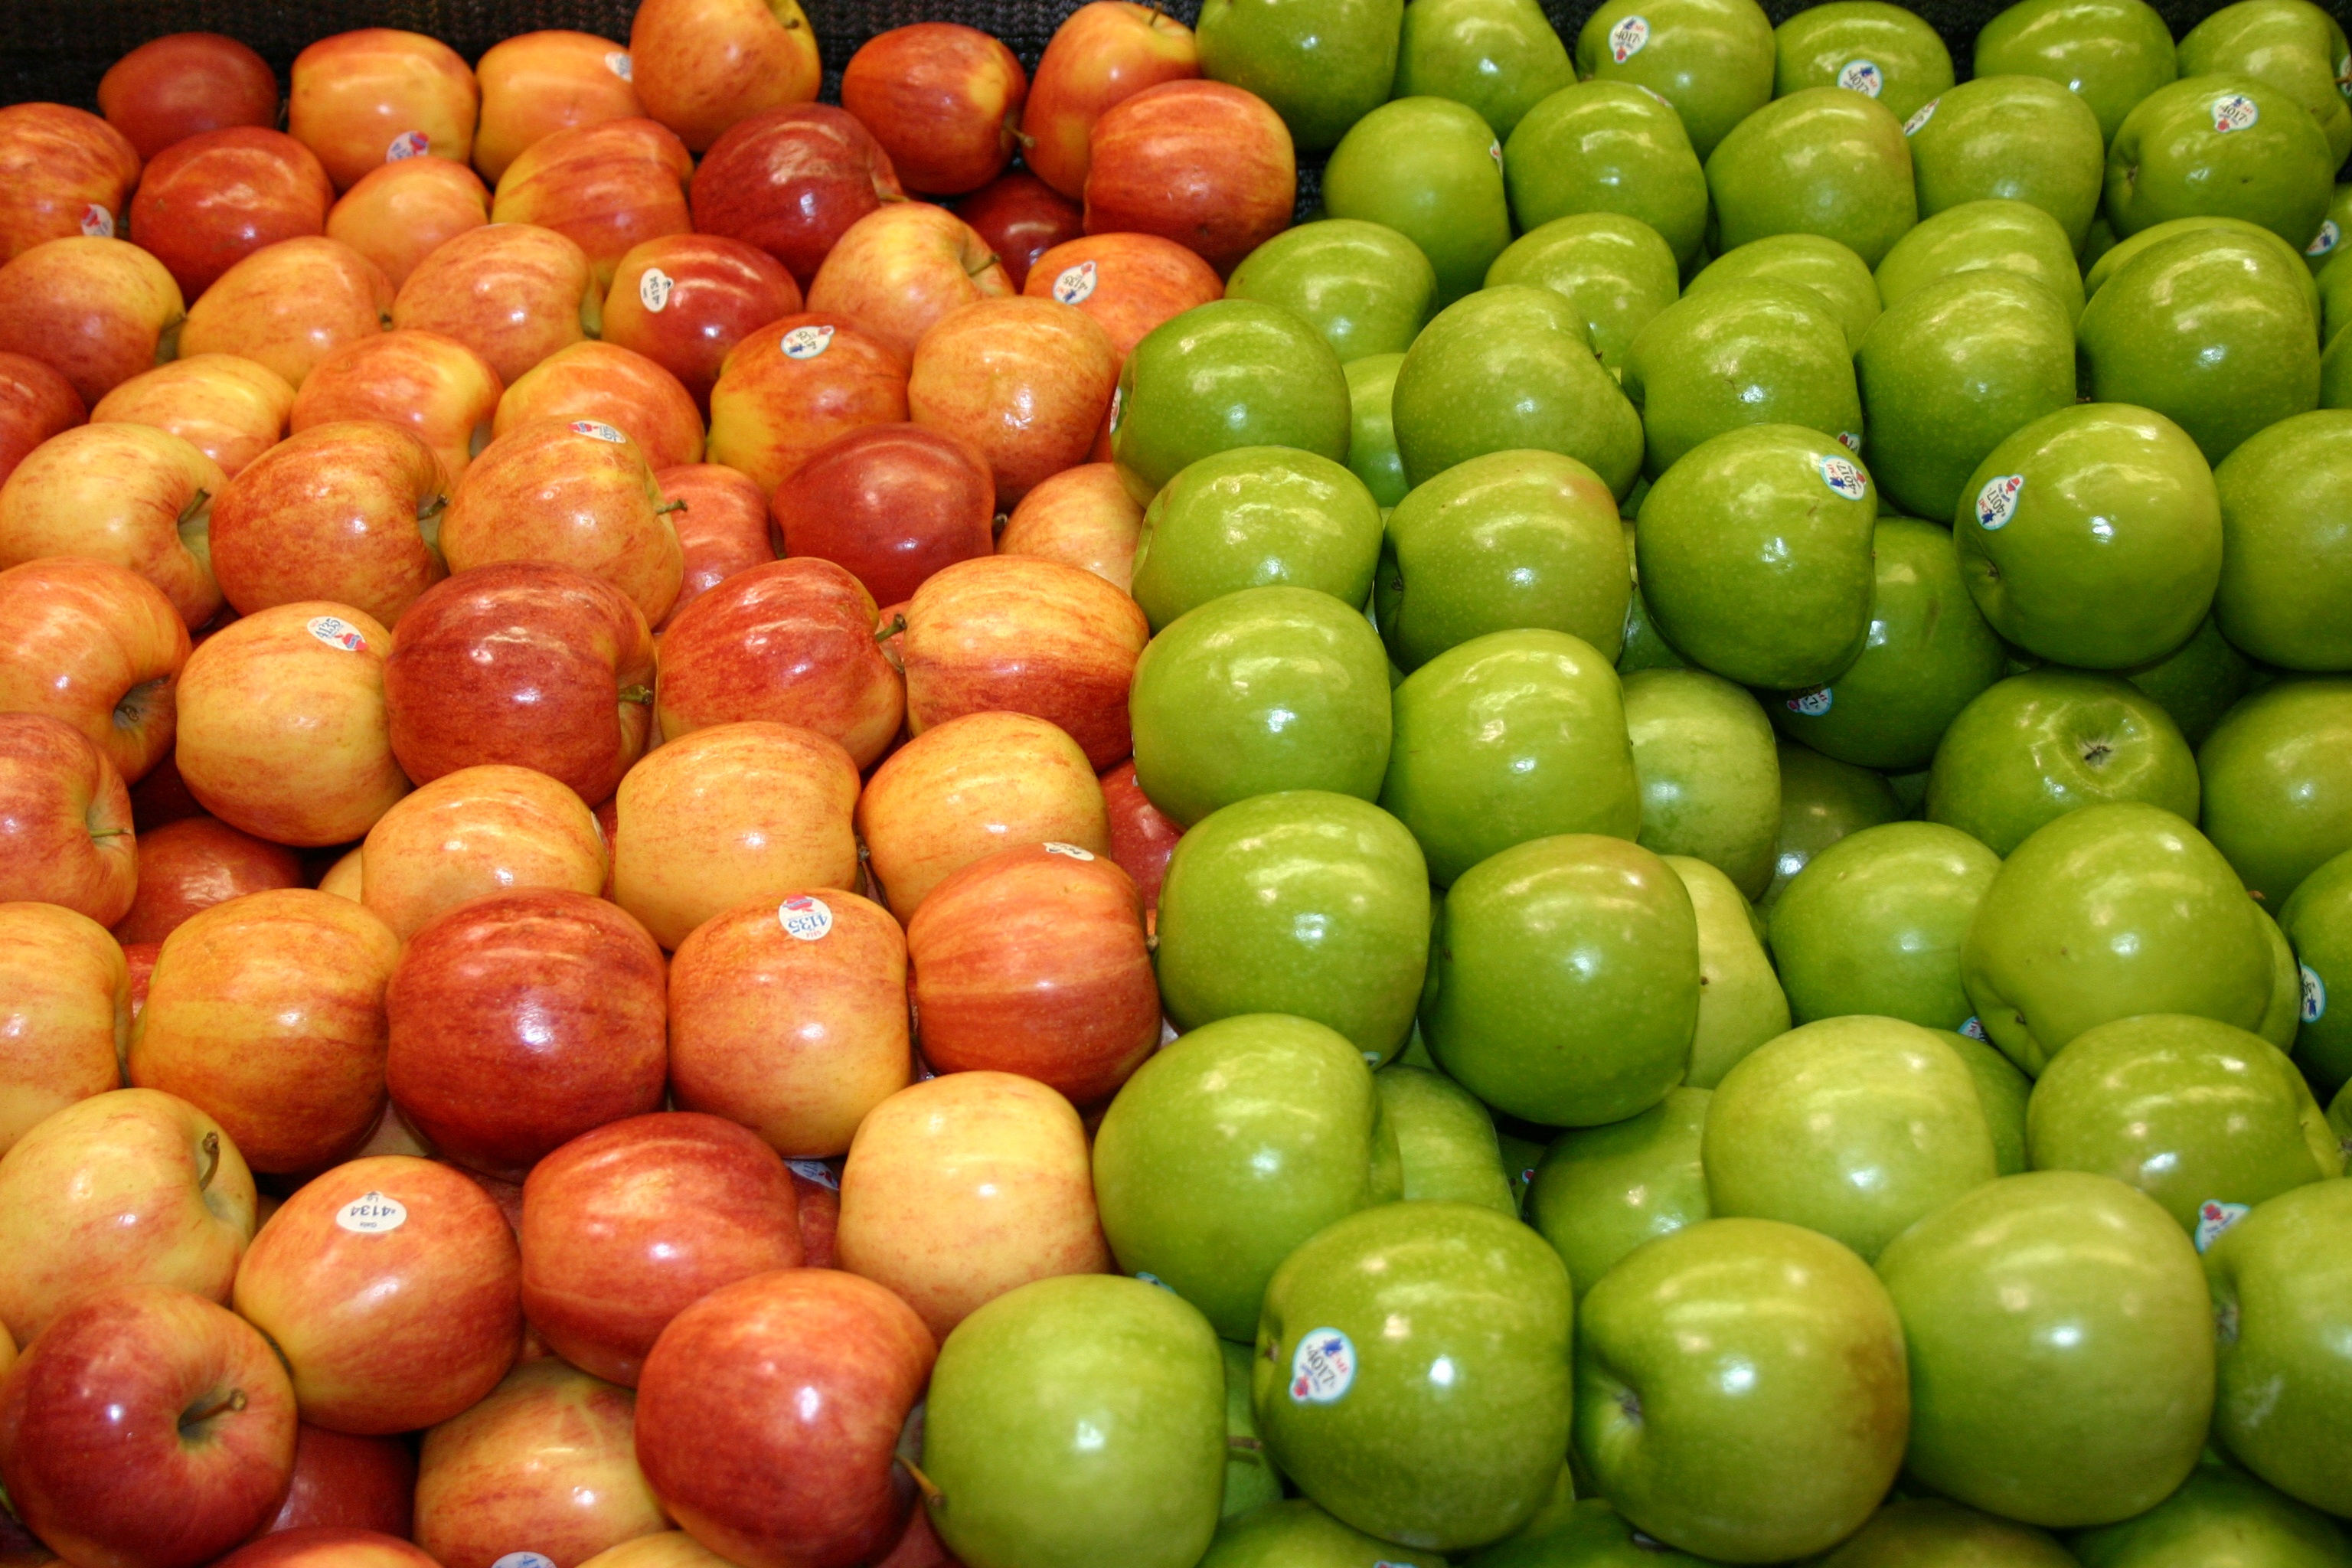
apple, plant, fruit, flower, food, produce, vegetable, tomato, flowering plant, rose family, land plant, potato and tomato genus